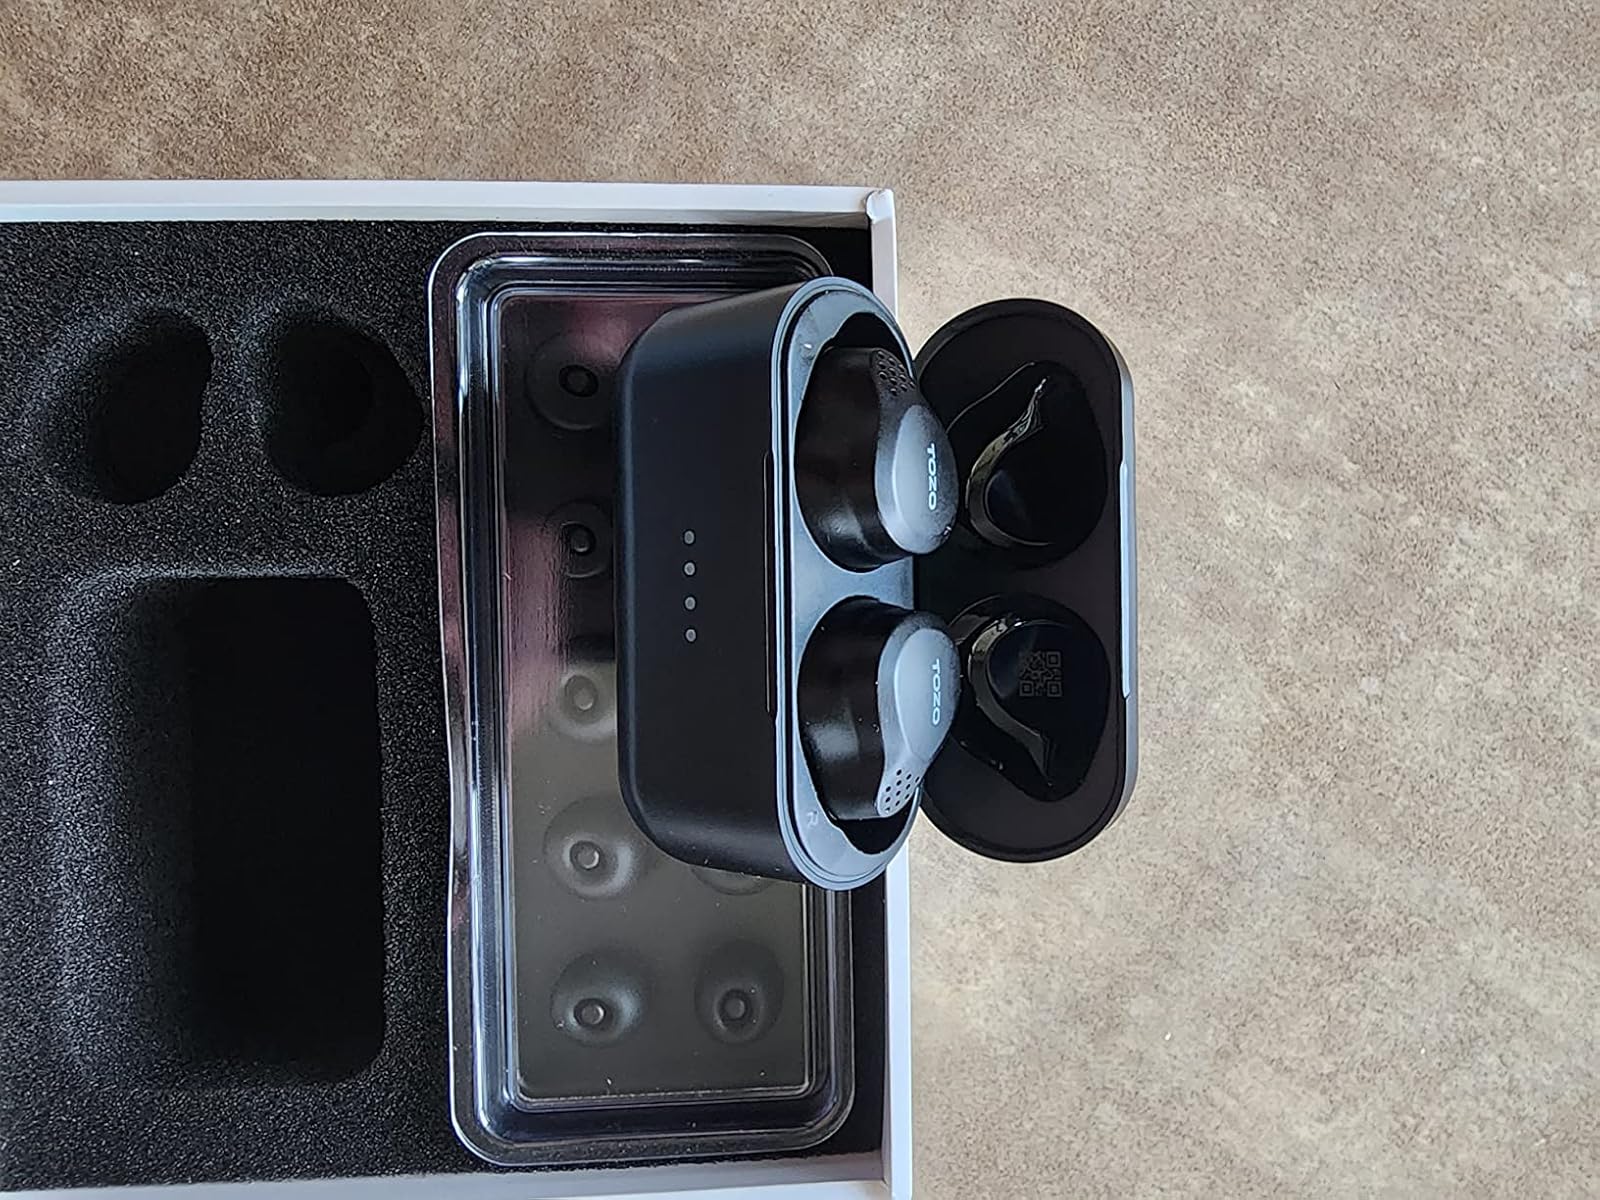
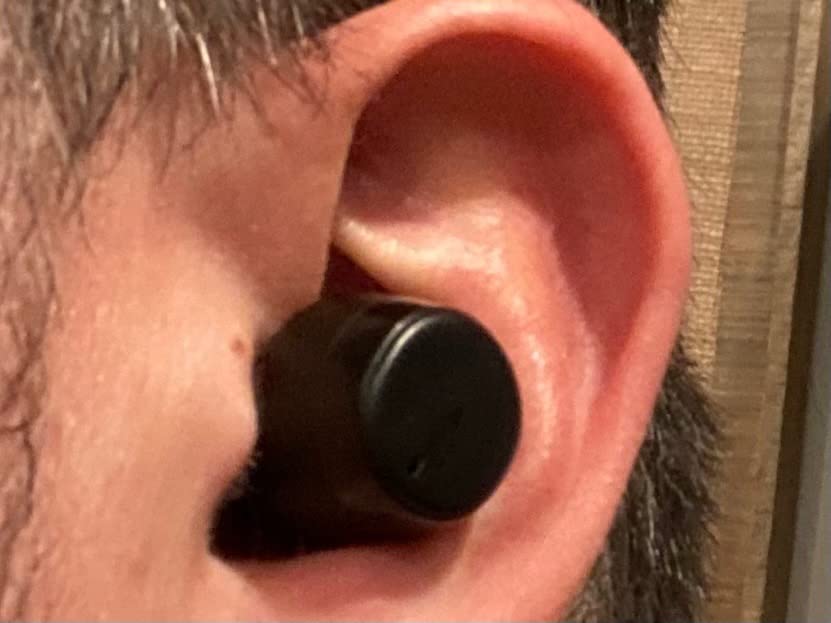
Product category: earbuds
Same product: no